2005 French riots

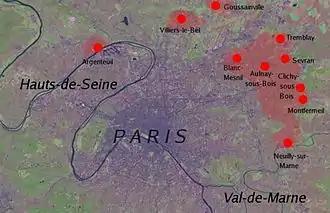
Areas of Rioting in the Paris region as of 1 November

Citing two police investigations, "The New York Times" reported that the incident began at 17:20 on Thursday, 27 October 2005 in Clichy-sous-Bois when police were called to a construction site to investigate a possible break-in. Three teenagers, chased by the police, climbed a wall to hide in a power substation. Six youths were detained by 17:50. During questioning at the police station in Livry-Gargan at 18:12, blackouts occurred at the station and in nearby areas. The police said that these were caused by the electrocution of two boys, Zyed Benna and Bouna Traoré; a third boy, Muhittin Altun, suffered electric shock injury from the power substation they were hiding in. "The New York Times" wrote: